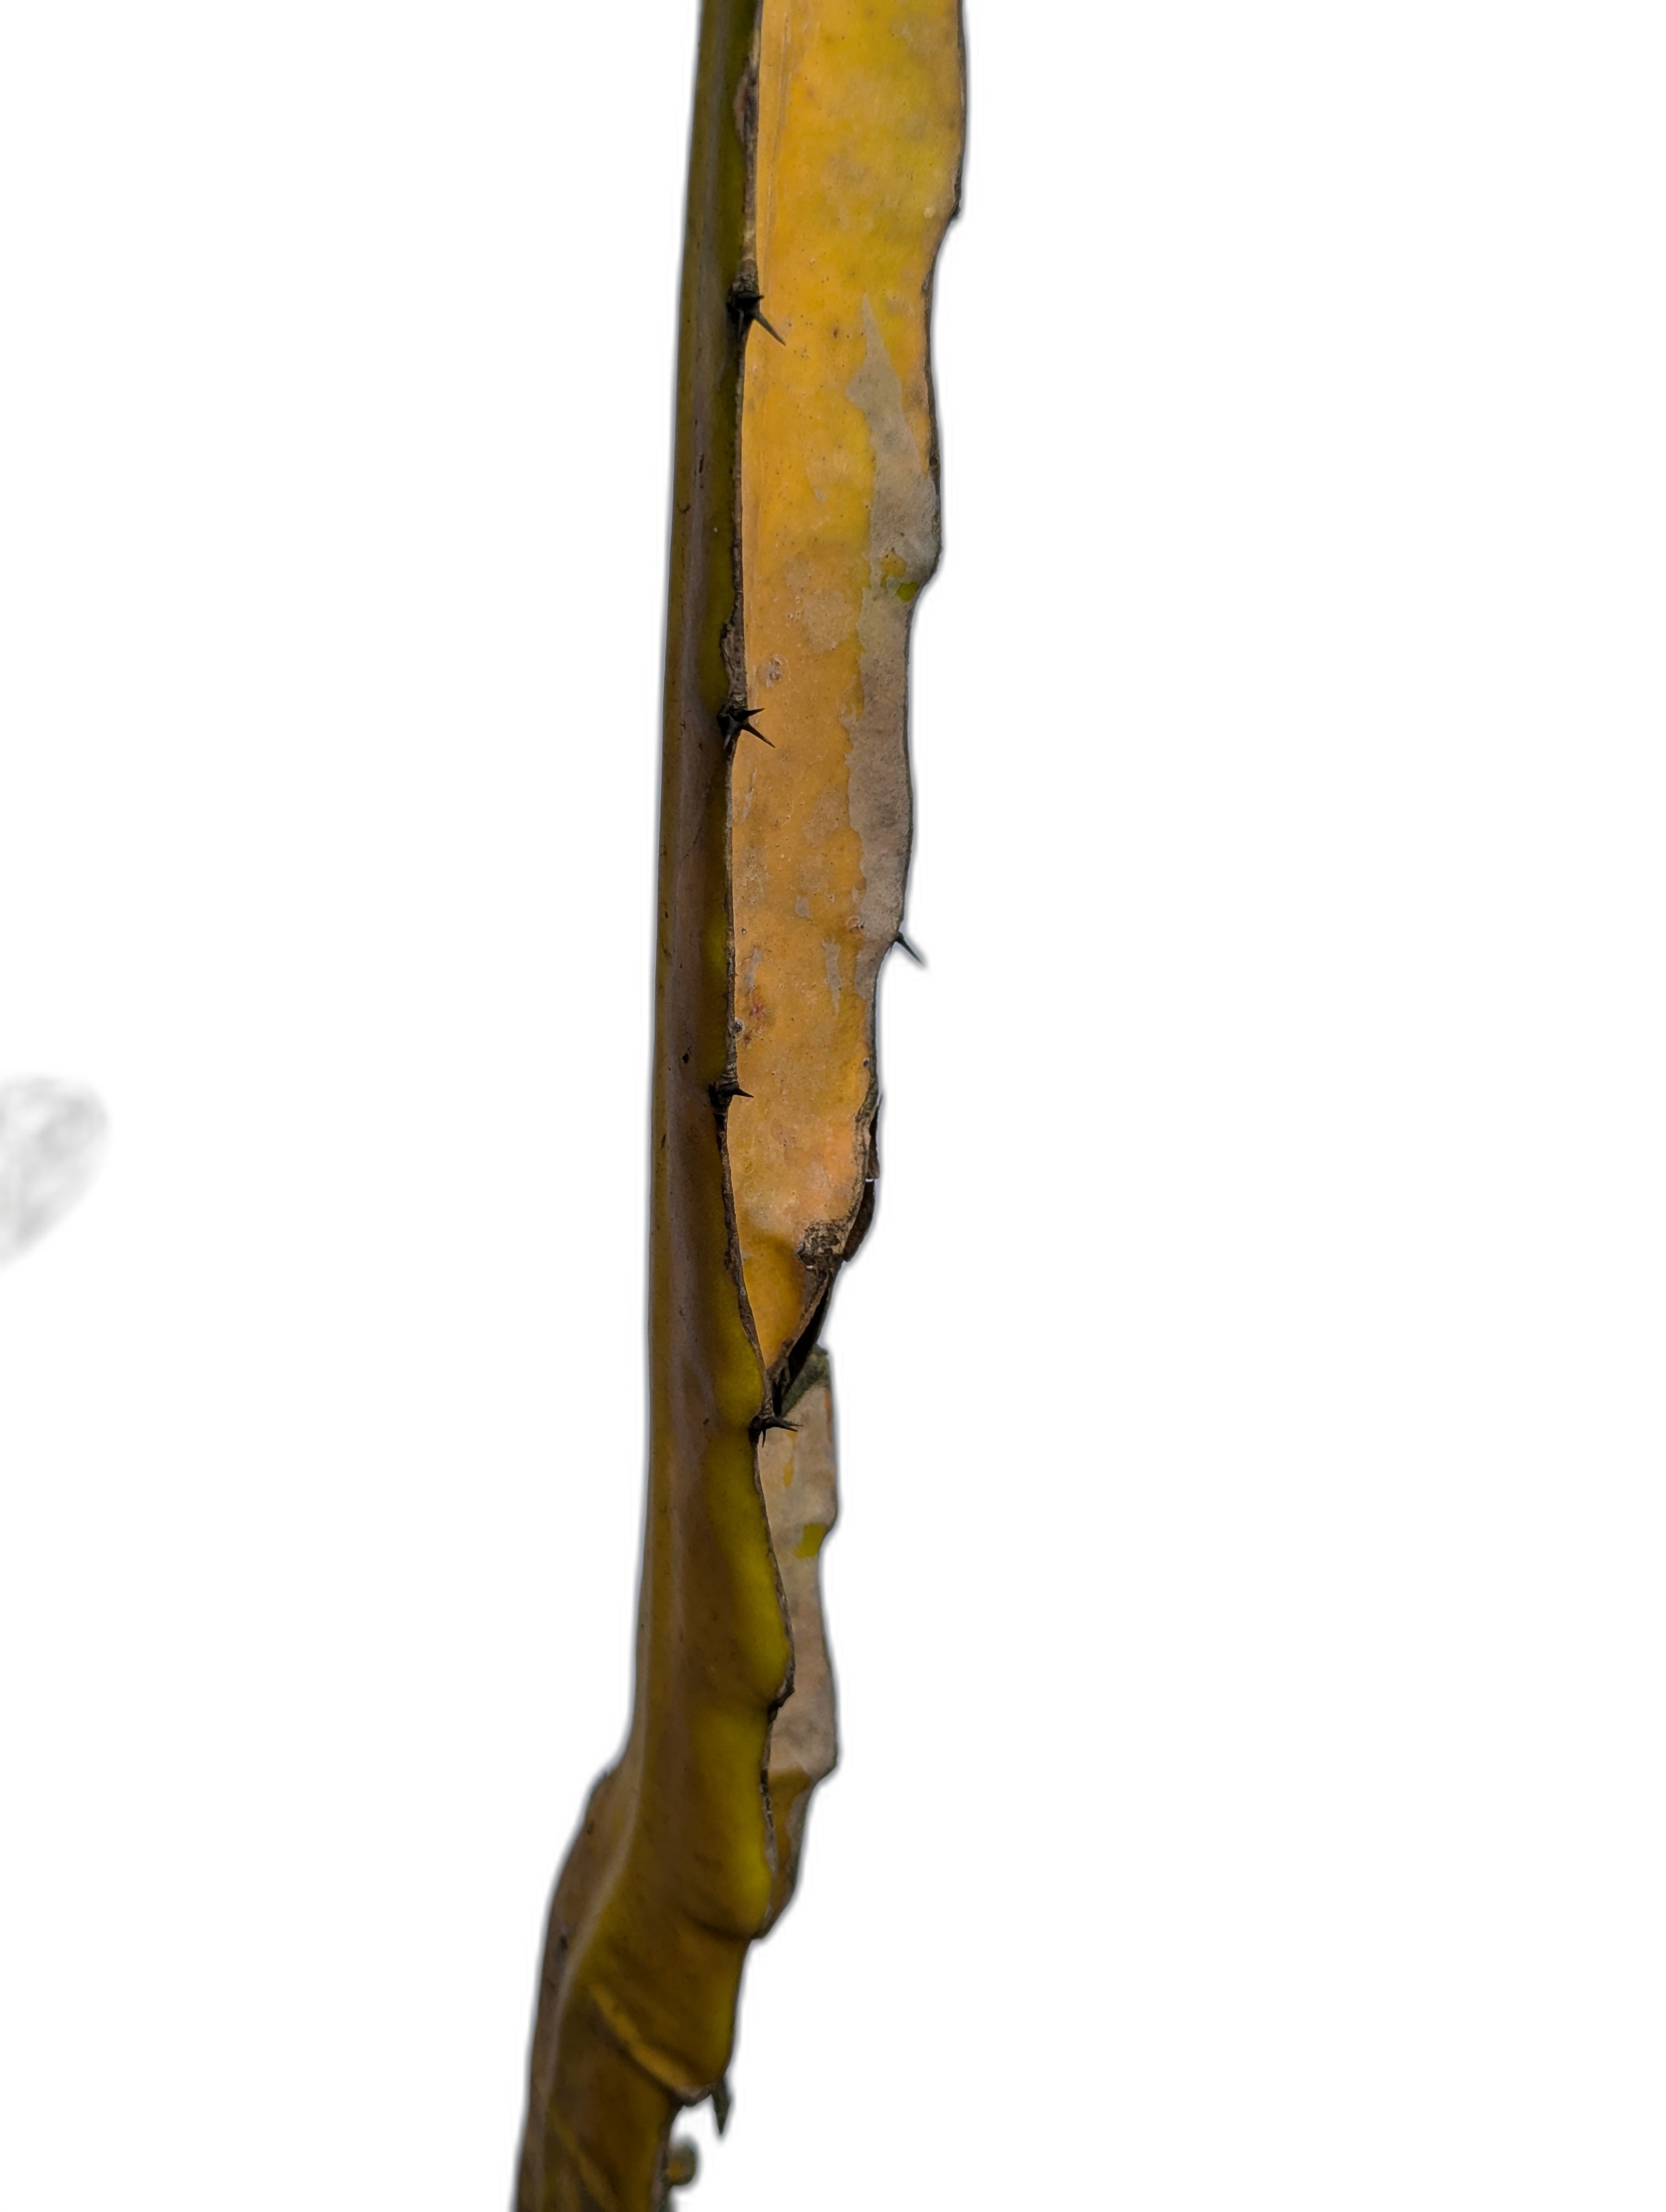
Label: Bad leaf